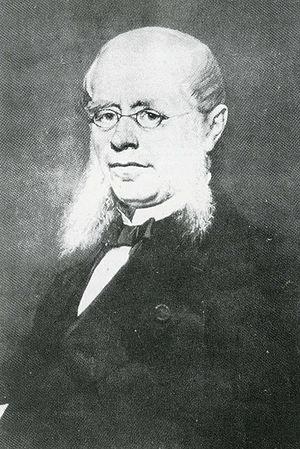
Né à Kommern (Allemagne) pédagogue, directeur de l'Ecole Normale de Nivelles de 1845 à 1875)
Johann Thomas Braun, père, dit Thomas Braun, né à Kommern dans l'Eifel le 12 novembre 1814 et mort à Ixelles le 7 mai 1906, est un directeur d'école et pédagogue de renom belge.